Blicca

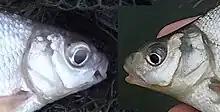
Left, mature silver bream Right, immature bronze bream

The eye of a silver bream is very large by comparison with its head, and this characteristic also distinguishes it from the bronze bream, as well as from all other European fishes in the family Leuciscidae apart from the bleak. The eye is round and protruding, with a yellowish cornea and black iris. Head length from tip of snout to far extent of gill plate is about four times as large as the eye diameter, and head depth is over twice as large, irrespective of the age of the fish. In bronze bream, the relationship between eye size and head length changes considerably over the lifetime of the fish, being initially similar to the ratios in silver bream, but in full-grown fish, the head length can be as much as six to seven times eye width and head depth four to five times. The measurements are taken along lines bisecting the eye in both directions. The eye is also set very close the end of the snout, and close to the top of the head, but in bronze bream, this is far less the case.